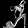
Label: Sandal